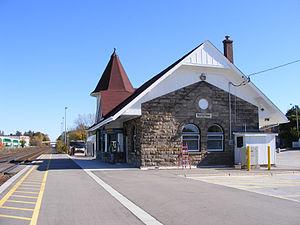
La gare de Georgetown à Georgetown est desservie par Via Rail Canada et le GO Transit.